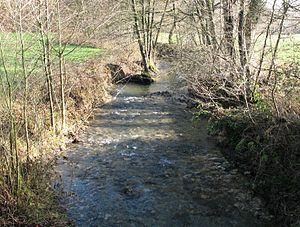
La Nothomb se dirigeant vers Grendel (Belgique).
La Nothomb est un ruisseau belgo-luxembourgeois, affluent en rive gauche de l'Attert.